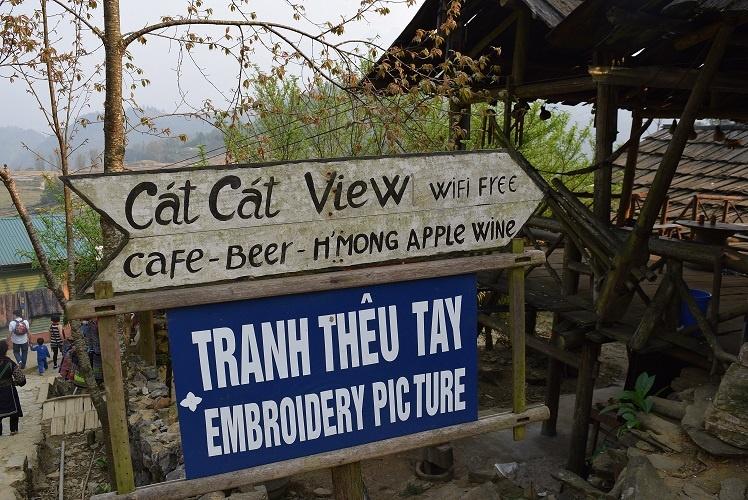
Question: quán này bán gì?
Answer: quán này bán cafe - beer - h ' mong apple wine